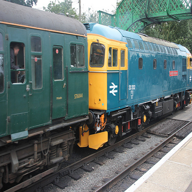
Vehicle type: Trains